Edita Janeliūnaitė

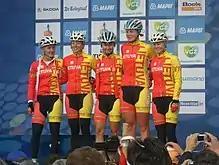
Edita Janeliūnaitė at the 2012 UCI Road World Championships

Edita Janeliūnaitė (born 16 December 1988) is a road cyclist from Lithuania. She participated at the 2010 UCI Road World Championships, 2011 UCI Road World Championships and 2012 UCI Road World Championships.